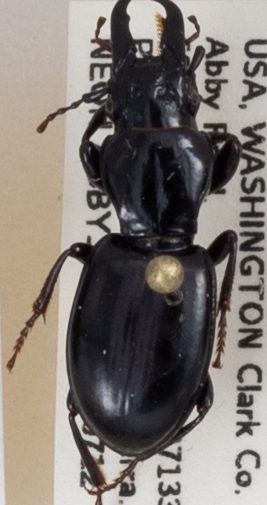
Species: Promecognathus crassus
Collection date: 2017-07-12
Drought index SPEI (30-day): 0.058
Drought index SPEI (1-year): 1.13
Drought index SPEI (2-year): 0.944